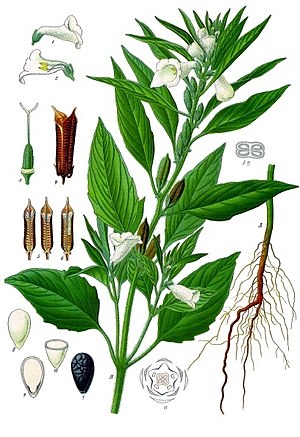
Sesam
Sesam er en enårig plante med oprette, forgrenede og tæt behårede stængler. Planten bliver 90-120 cm høj. Forneden er bladene trelappede til trekoblede, mens de foroven er lancetformede med uregelmæssigt savtakket rand. Blomsterne er blegt rødviolette og let uregelmæssige. Frugten er en aflang kapsel, der rummer de gyldne sesamfrø.